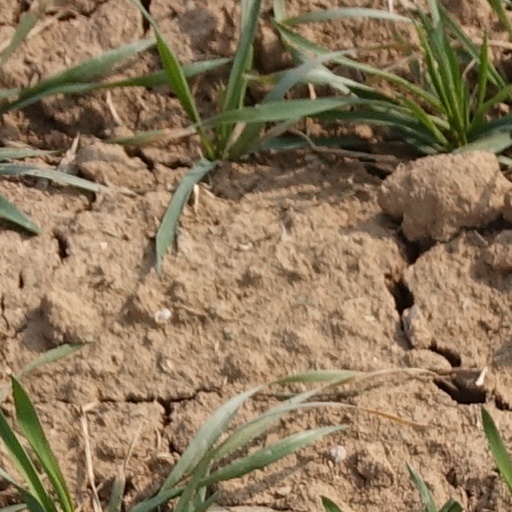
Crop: wheat